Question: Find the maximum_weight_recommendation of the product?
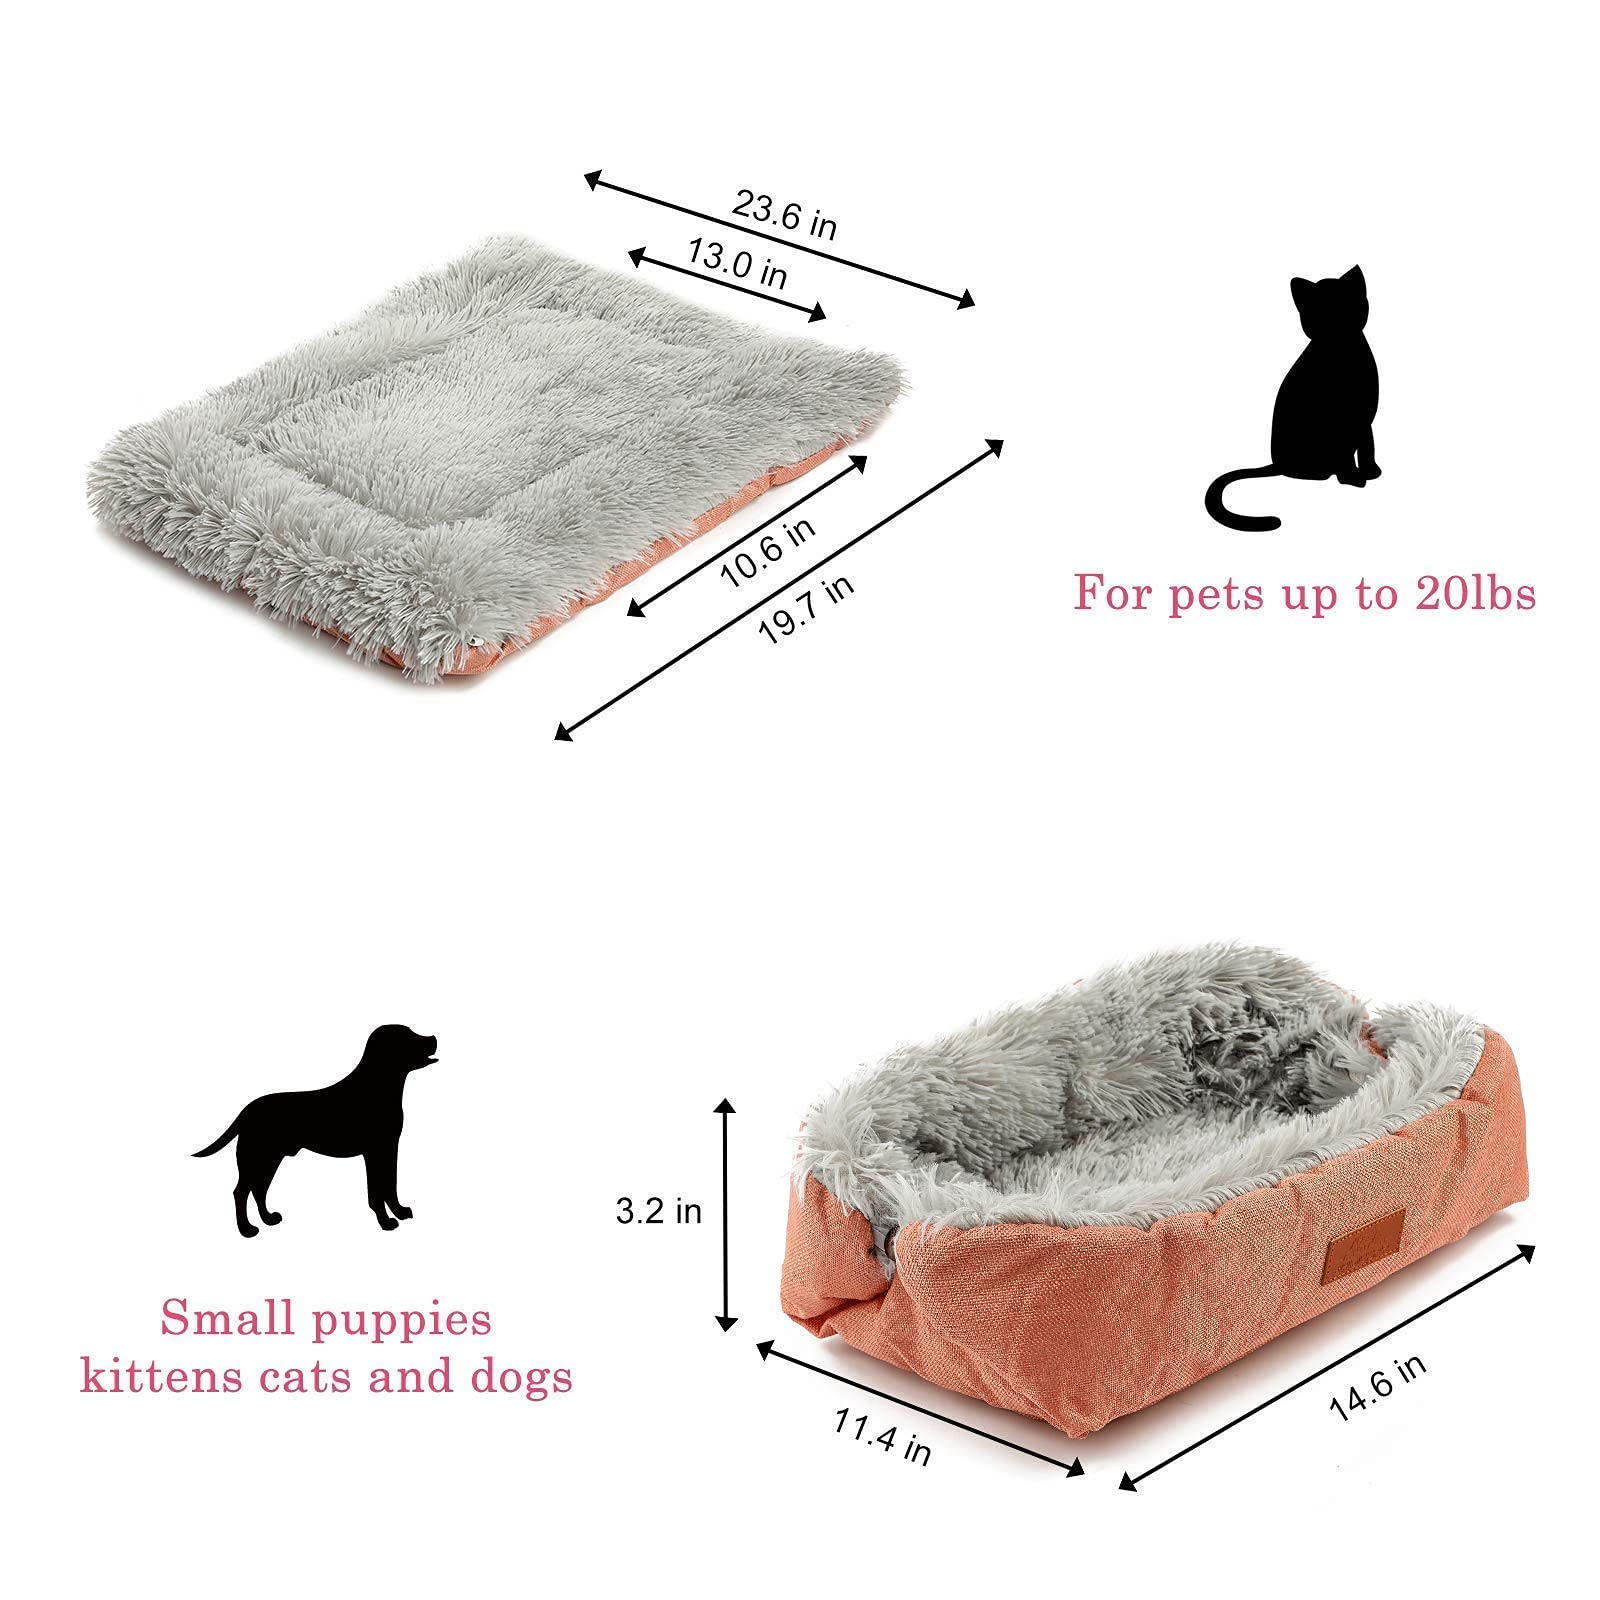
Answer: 20 pound